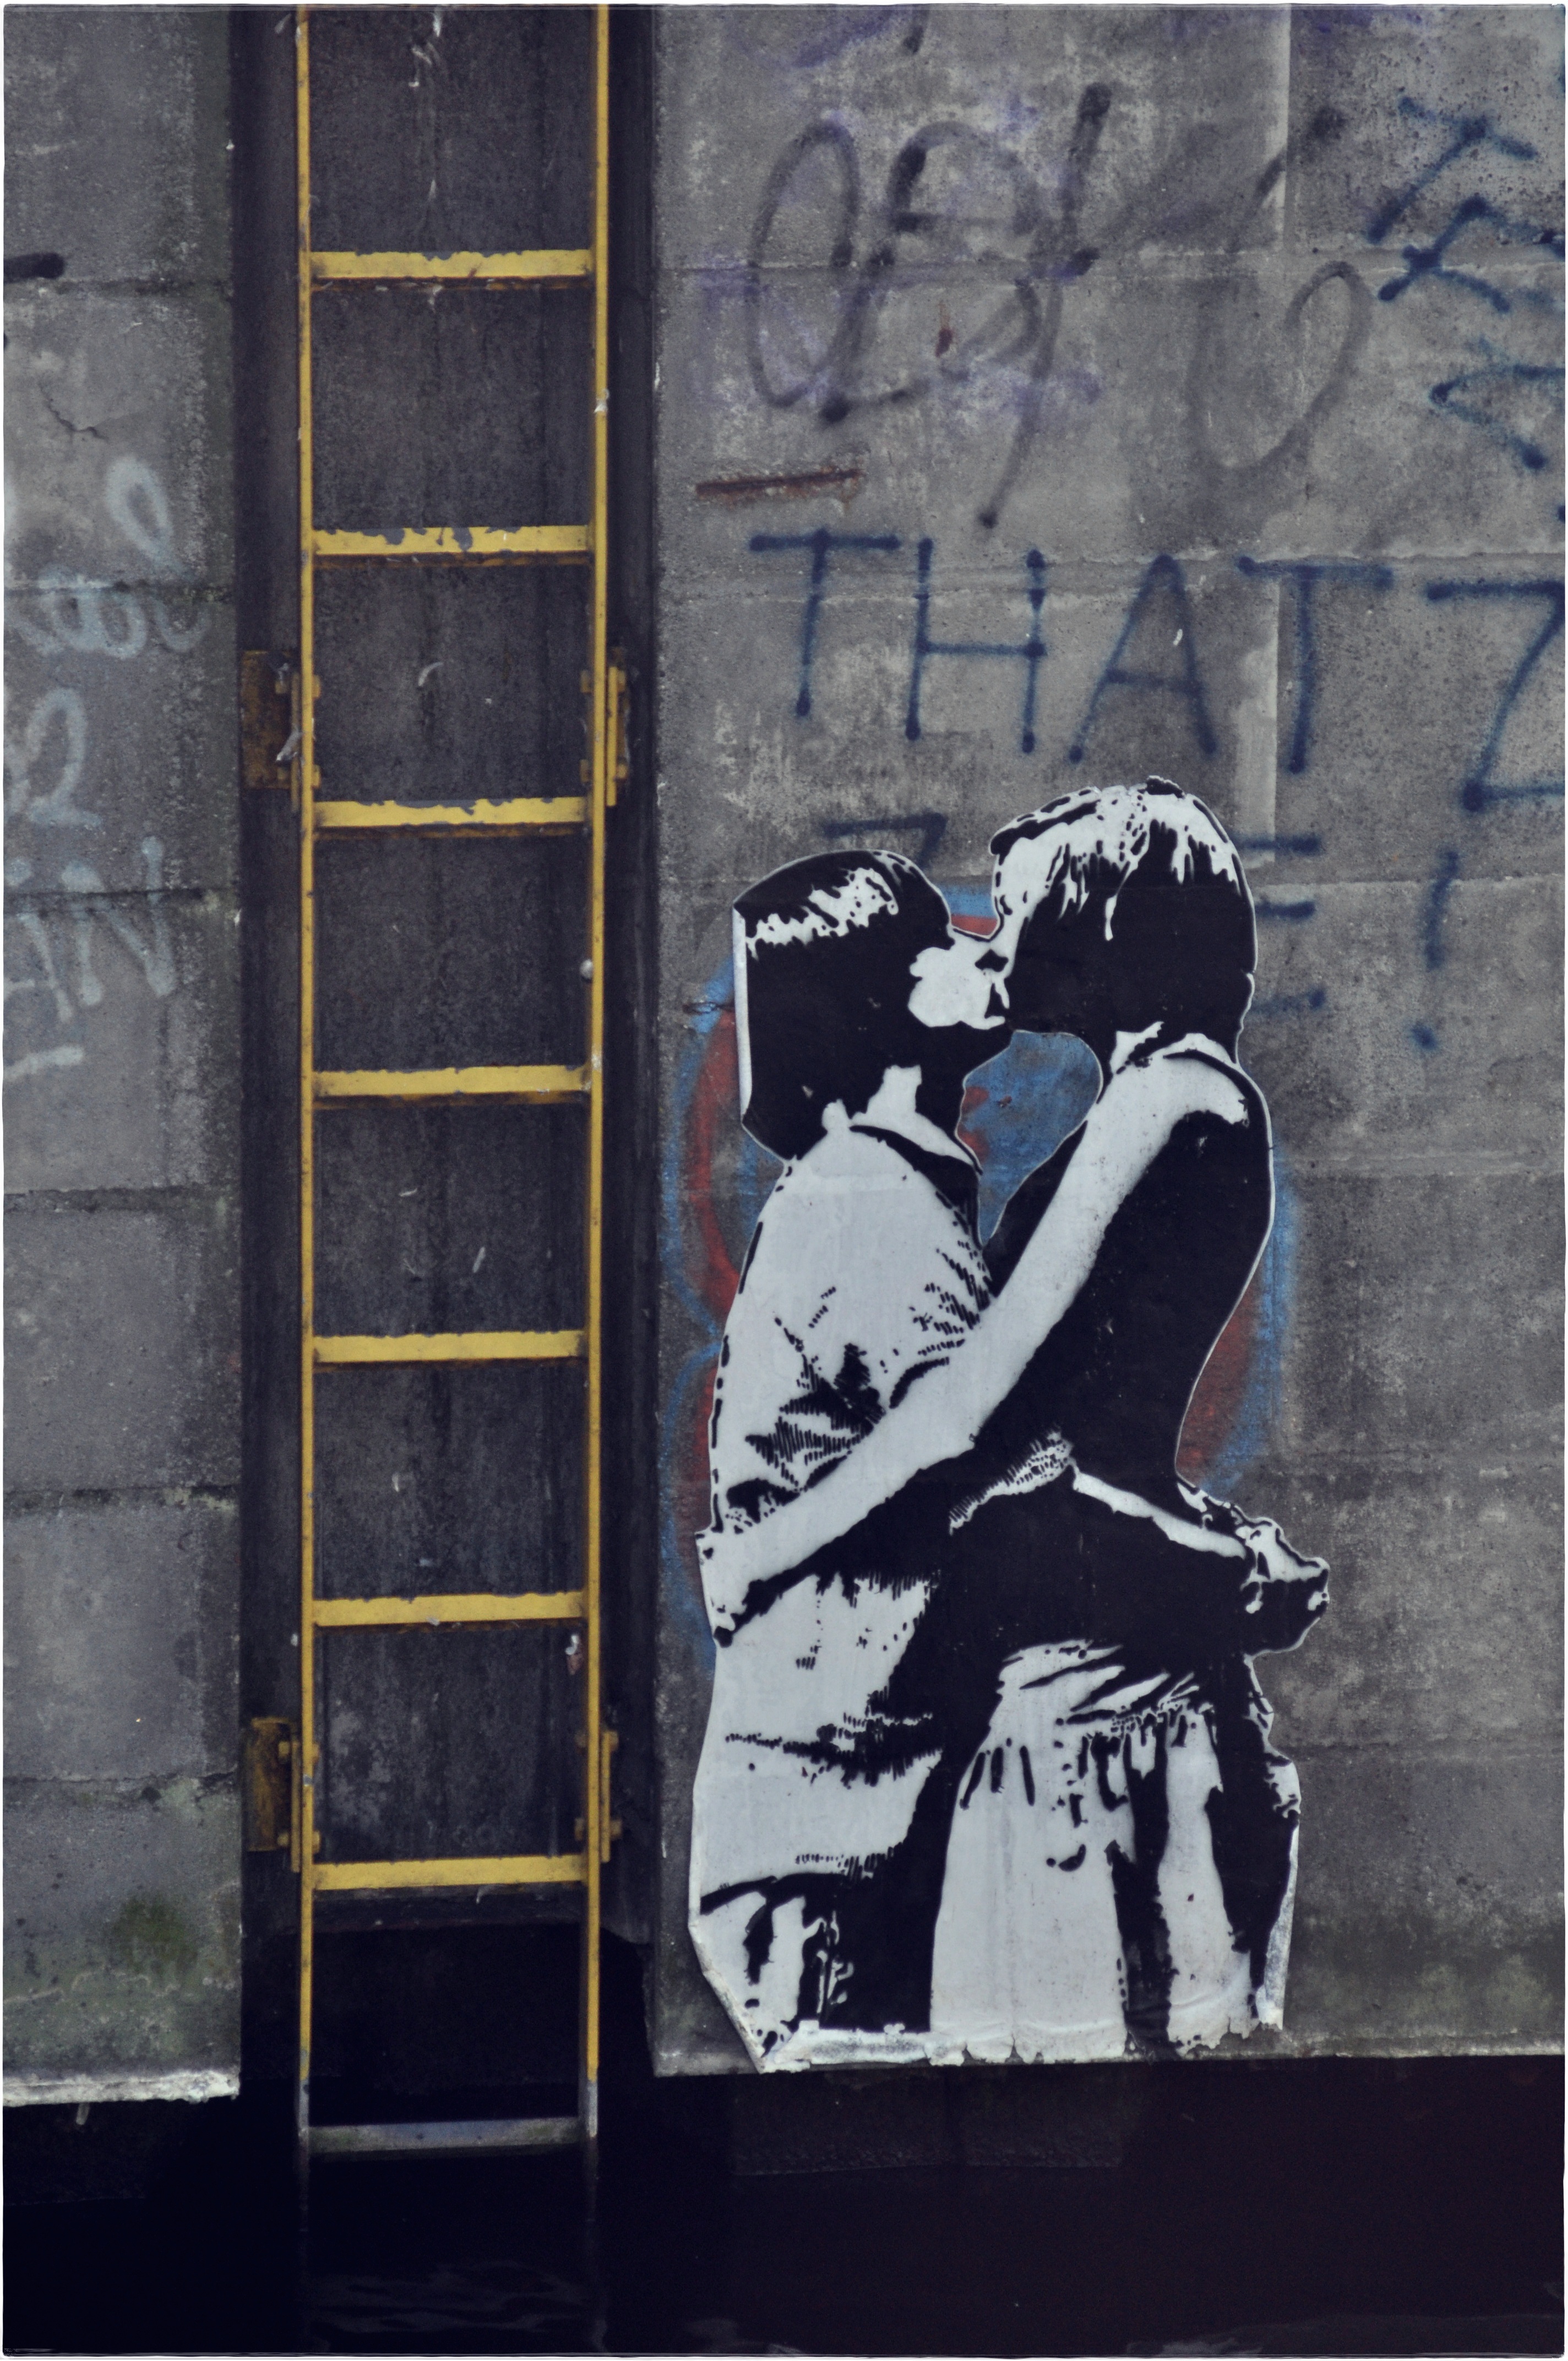
wall, blue, black, graffiti, painting, street art, art, illustration, berlin, poster, modern art, album cover